Jagiellonian dynasty

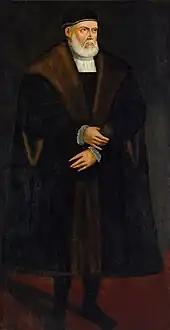
Sigismund I the Old (1467 –1548), King of Poland and Grand Duke of Lithuania

The influence of the Jagiellonian dynasty in Central Europe had been on the rise. In 1471 Casimir's son Ladislaus became a king of Bohemia, and in 1490 also of Hungary. The southern and eastern outskirts of Poland and Lithuania became threatened by Turkish invasions beginning in the late 15th century. Moldavia's involvement with Poland goes back to 1387, when Peter I, Hospodar of Moldavia, seeking protection against the Hungarians, paid Jagiełło homage in Lviv, which gave Poland access to the Black Sea ports. In 1485 King Casimir undertook an expedition into Moldavia, after its seaports were overtaken by the Ottoman Turks. The Turkish controlled Crimean Tatars raided the eastern territories in 1482 and 1487, until they were confronted by King John Albert, Casimir's son and successor. Poland was attacked in 1487–1491 by remnants of the Golden Horde. They had invaded into Poland as far as Lublin before being beaten at Zaslavl. King John Albert in 1497 made an attempt to resolve the Turkish problem militarily, but his efforts were unsuccessful as he was unable to secure effective participation in the war by his brothers, King Ladislaus II of Bohemia and Hungary and Alexander, the Grand Duke of Lithuania, and because of the resistance on the part of Stephen the Great, the ruler of Moldavia. More Ottoman Empire-instigated destructive Tatar raids took place in 1498, 1499 and 1500. John Albert's diplomatic peace efforts that followed were finalized after the king's death in 1503, resulting in a territorial compromise and an unstable truce.